Erim Metto

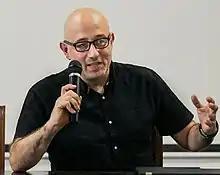

Erim Metto (born: 25 July 1966; Erim Hassan) is a British film director, producer, screenwriter, and business executive. He is the director of the RAaW (film and theatre training company) and CEO of the Turkish Cypriot Community Association. He is the first Turkish Speaking magistrate in the United Kingdom. He was the editor of the book "Departures and Arrivals" written by Hatice Abdullah. He was a torch bearer for the 2012 London Olympics.